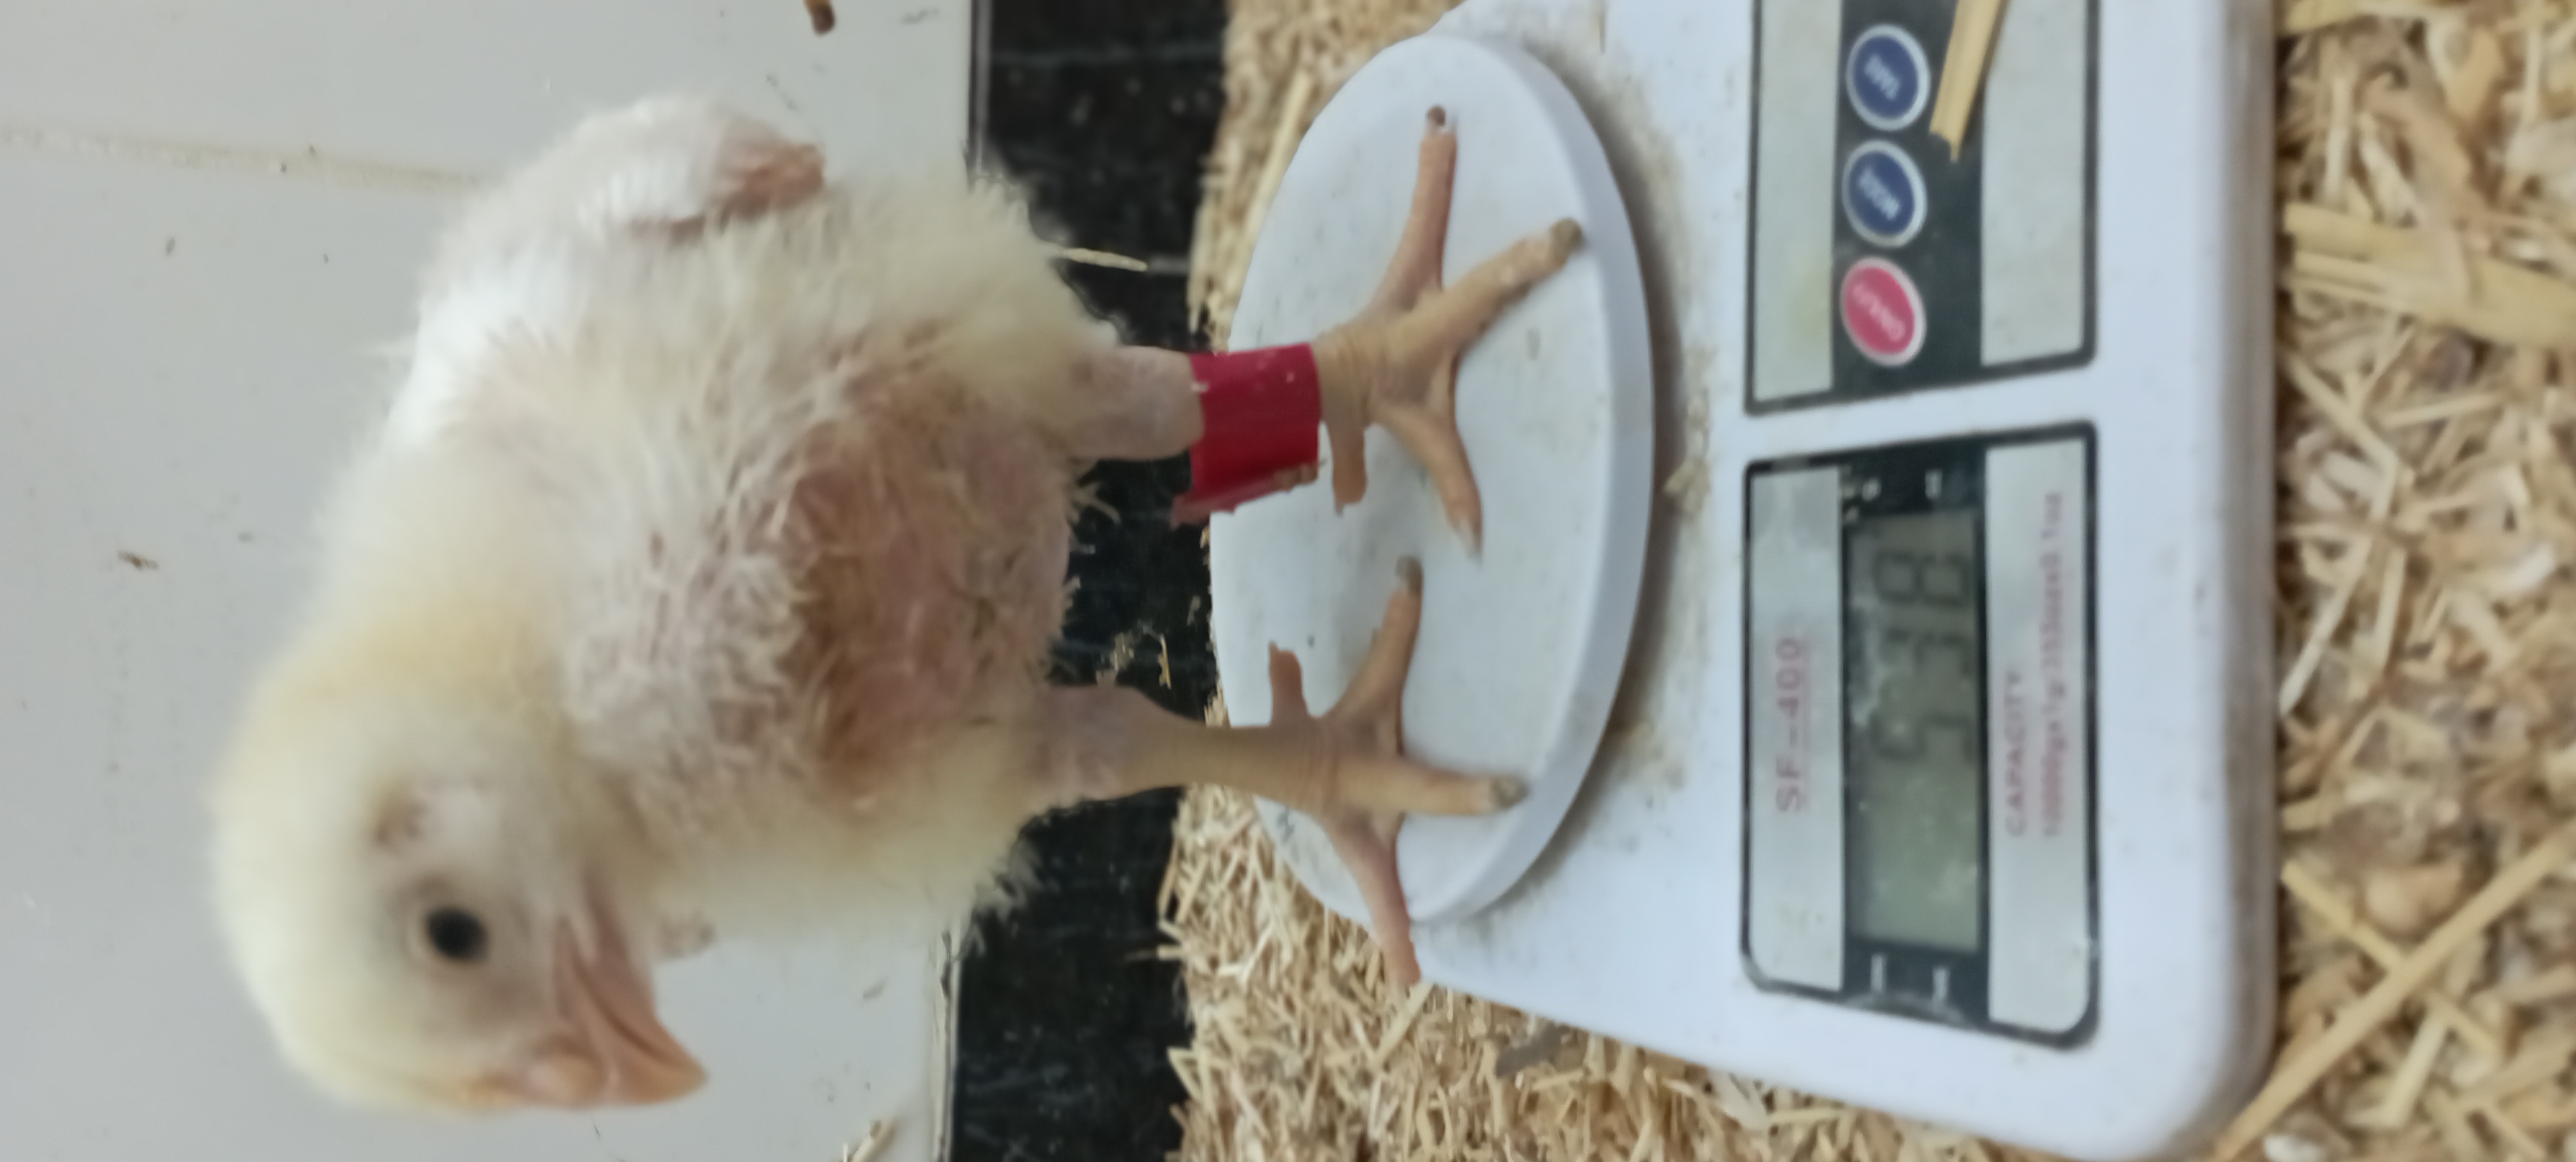
Weight: 537 g